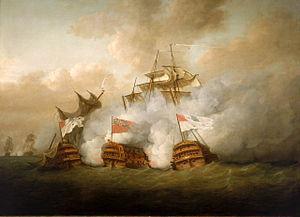
La bataille du 13 prairial an II fut une importante bataille navale qui opposa les flottes britannique et française au large de l'île d'Ouessant entre le 28 mai et le 1ᵉʳ juin 1794.